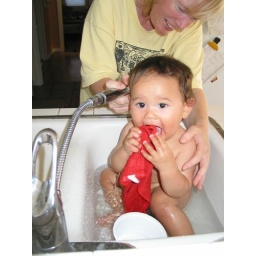
Bath in cyn's kitchen sink 149-4991_IMG